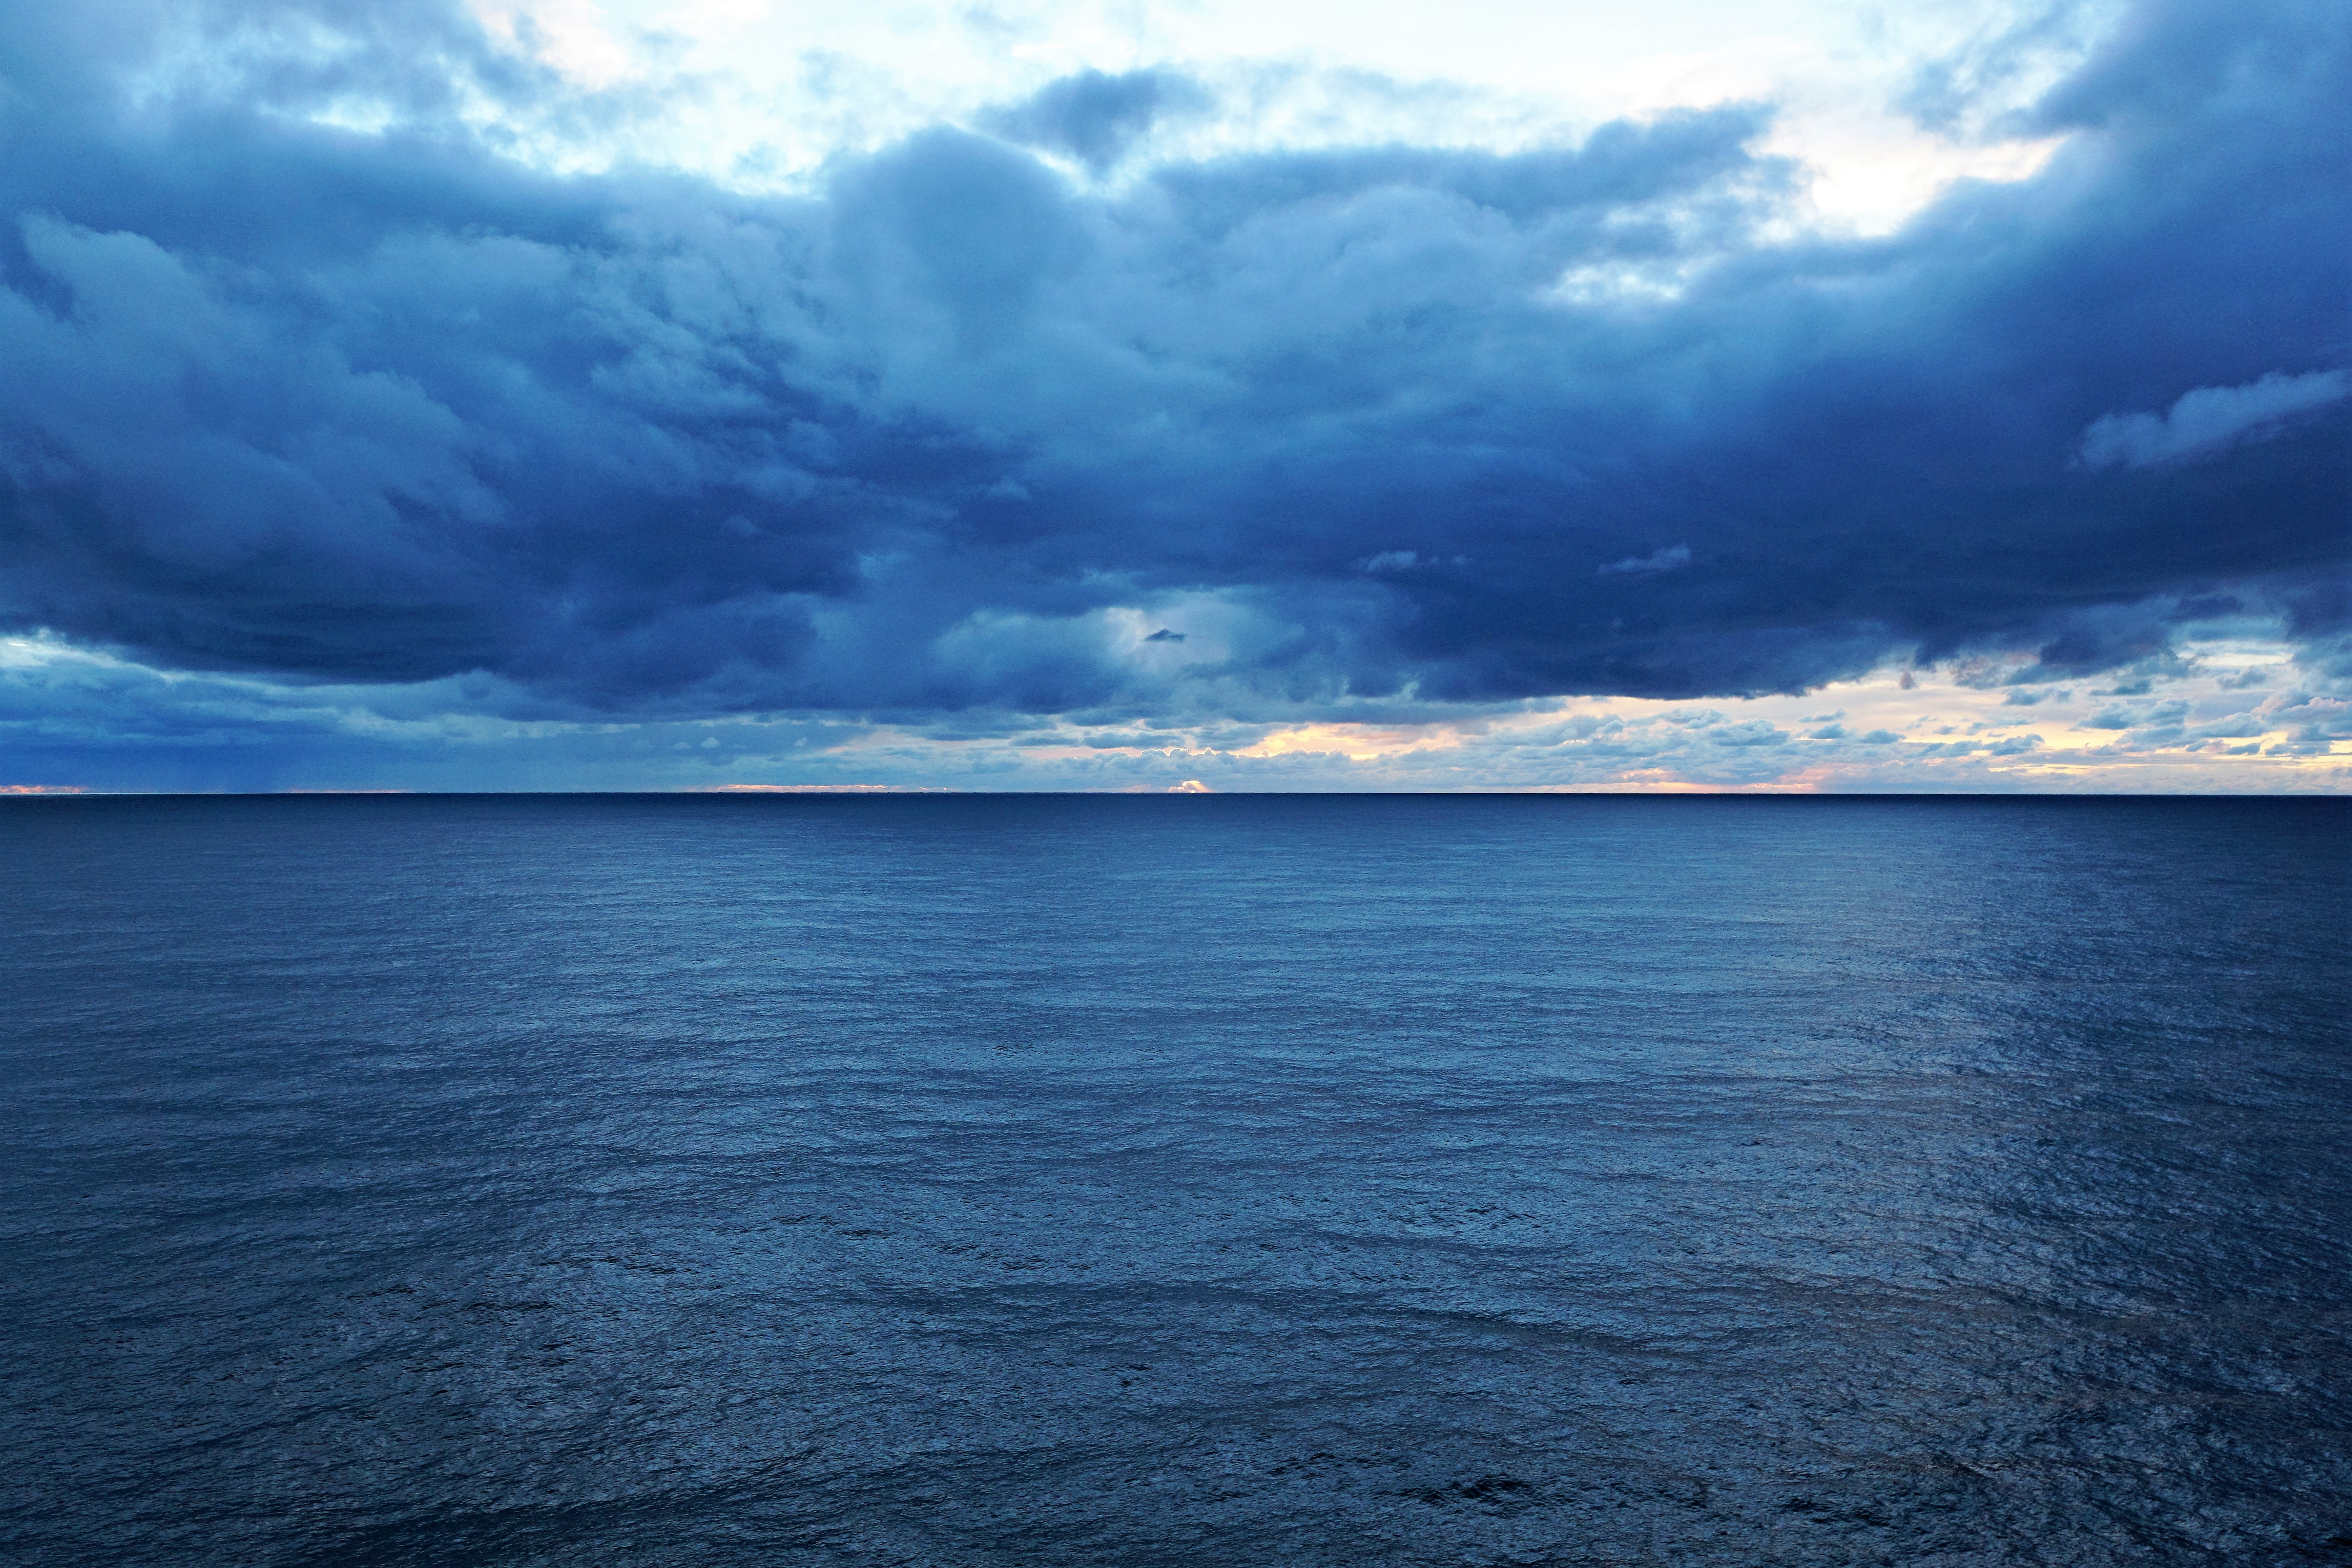
sea, coast, water, ocean, horizon, cloud, sky, sunlight, wave, lake, dawn, atmosphere, dusk, reflection, holiday, bay, blue, clouds, atlantic, meteorological phenomenon, wind wave